Brad Maynard

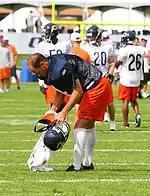
Maynard in 2007

Maynard was born in Tipton, Indiana. He attended Sheridan High School in Hamilton County, Indiana, where he played high school football for the Blackhawks.